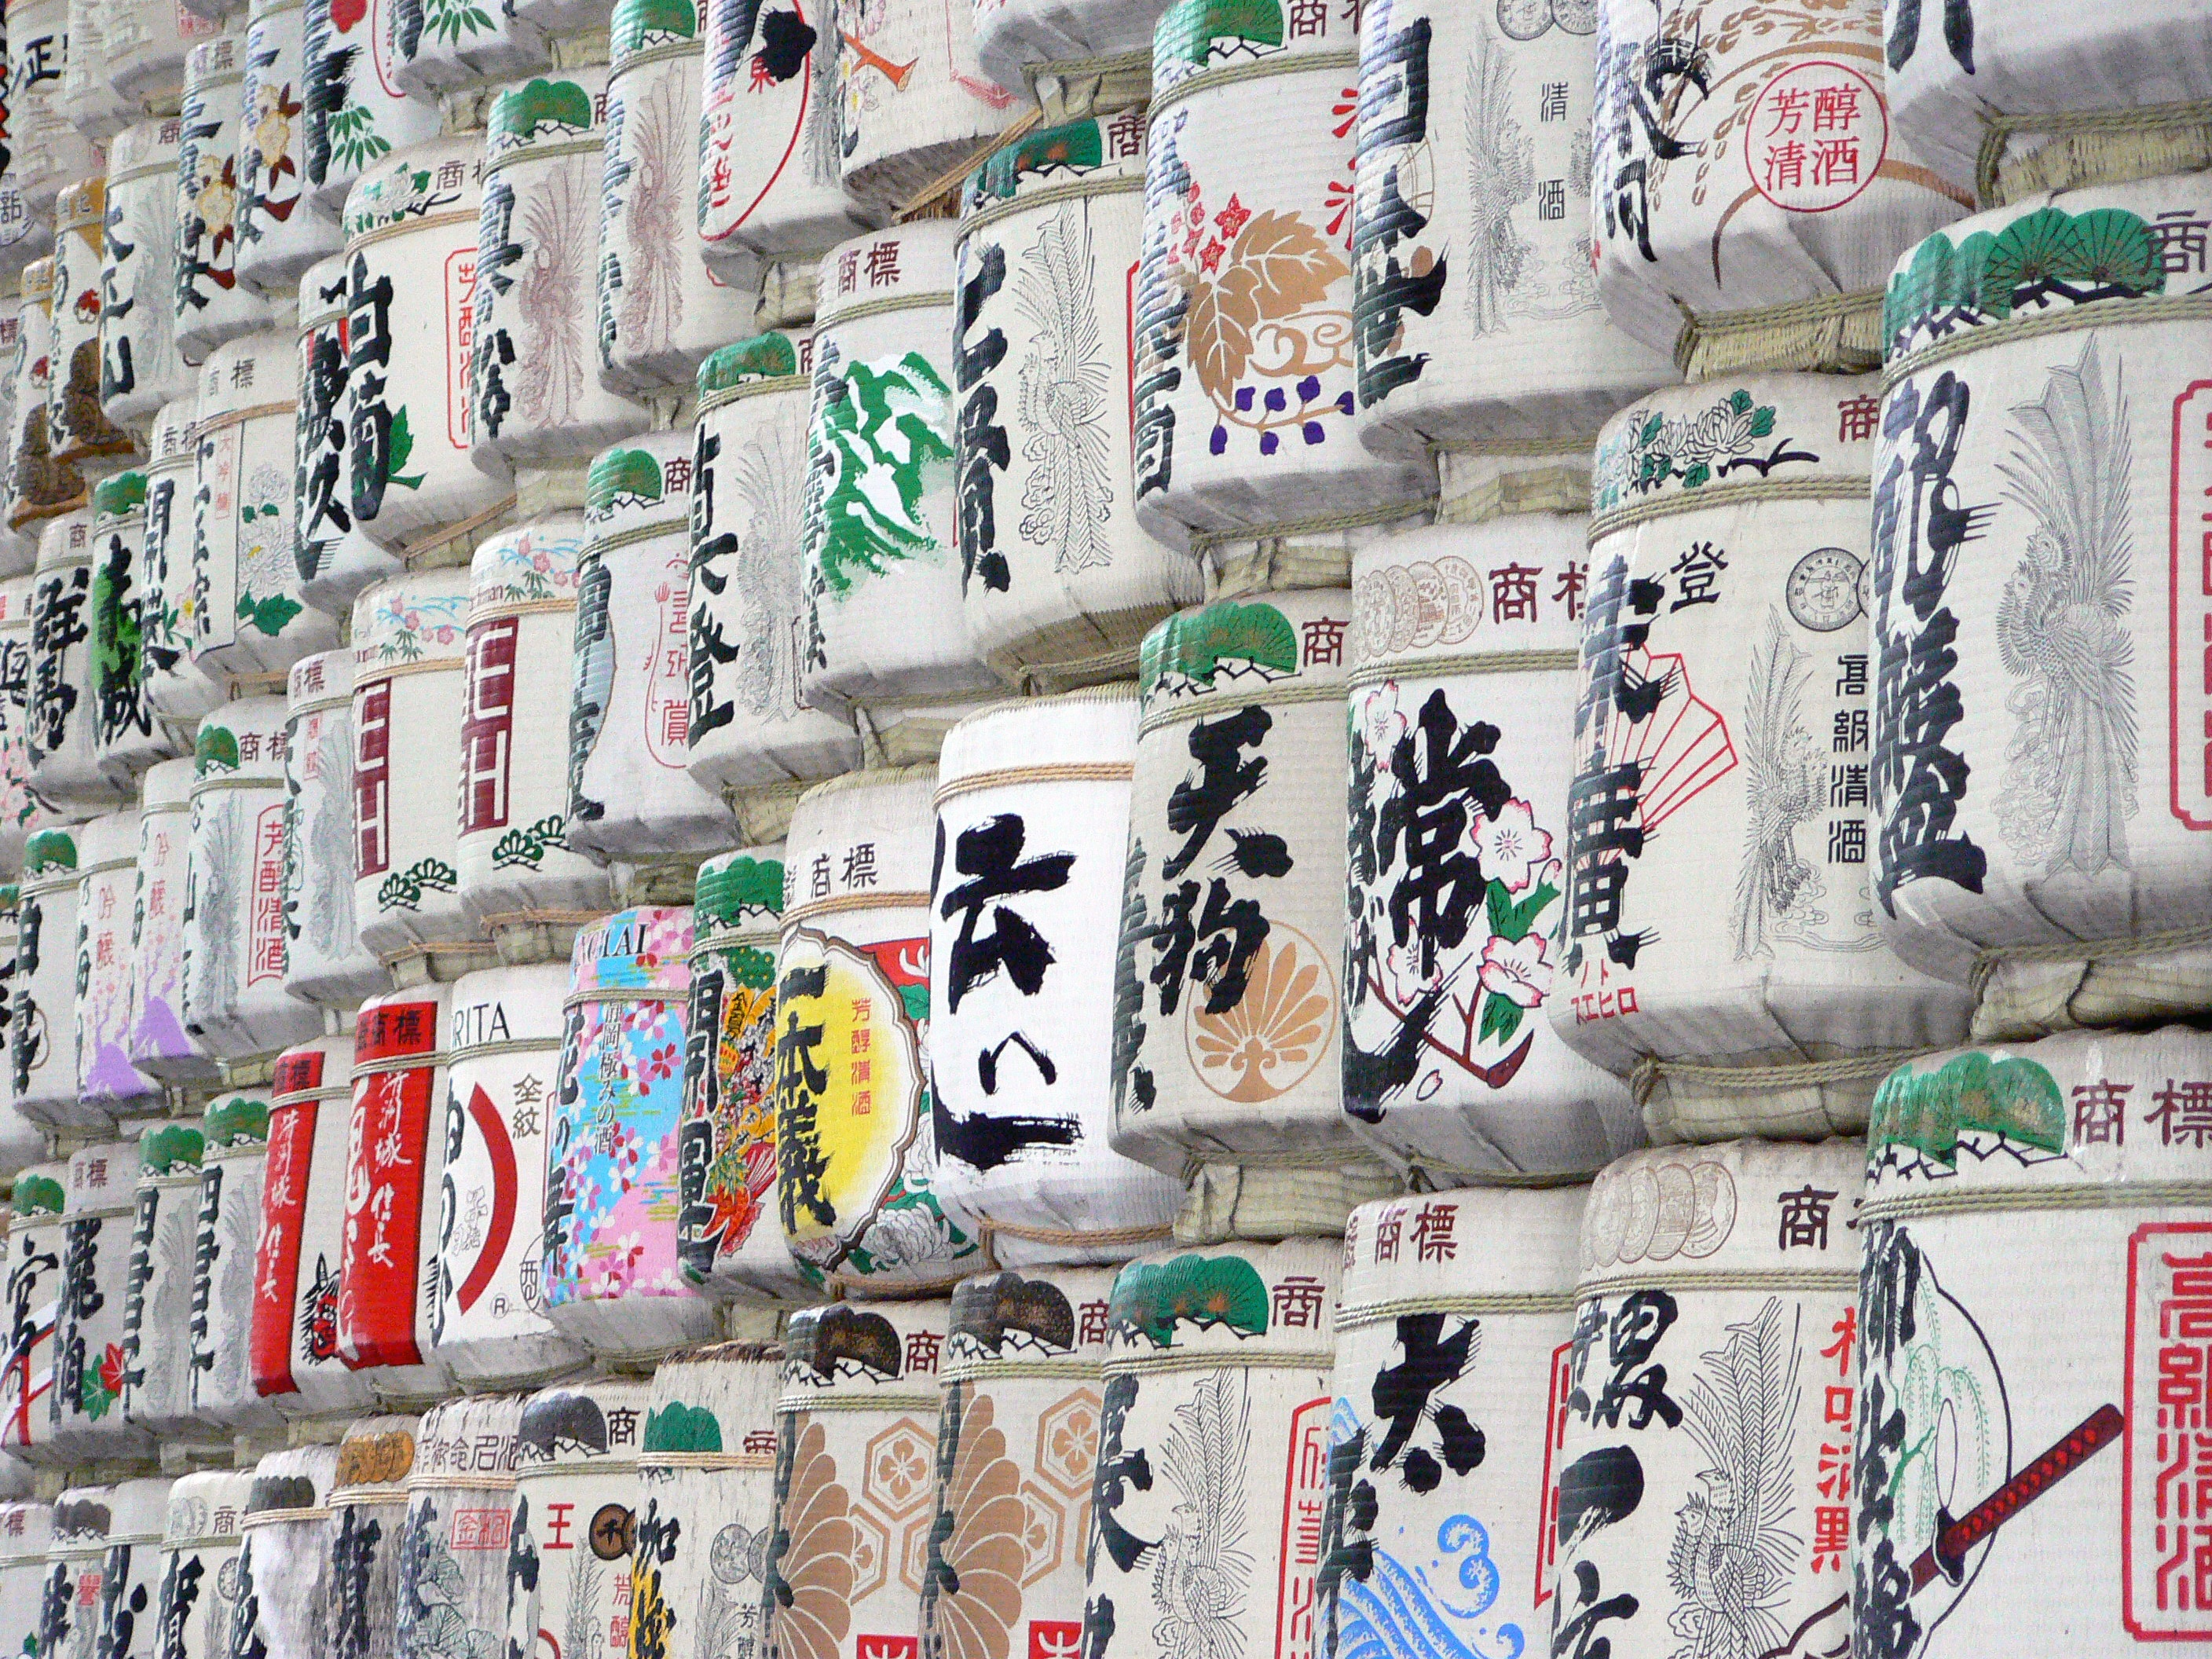
tea, wall, chinese, material, textile, art, jars, container, china